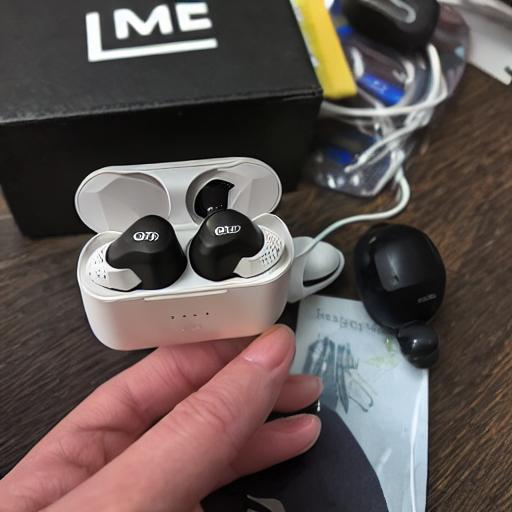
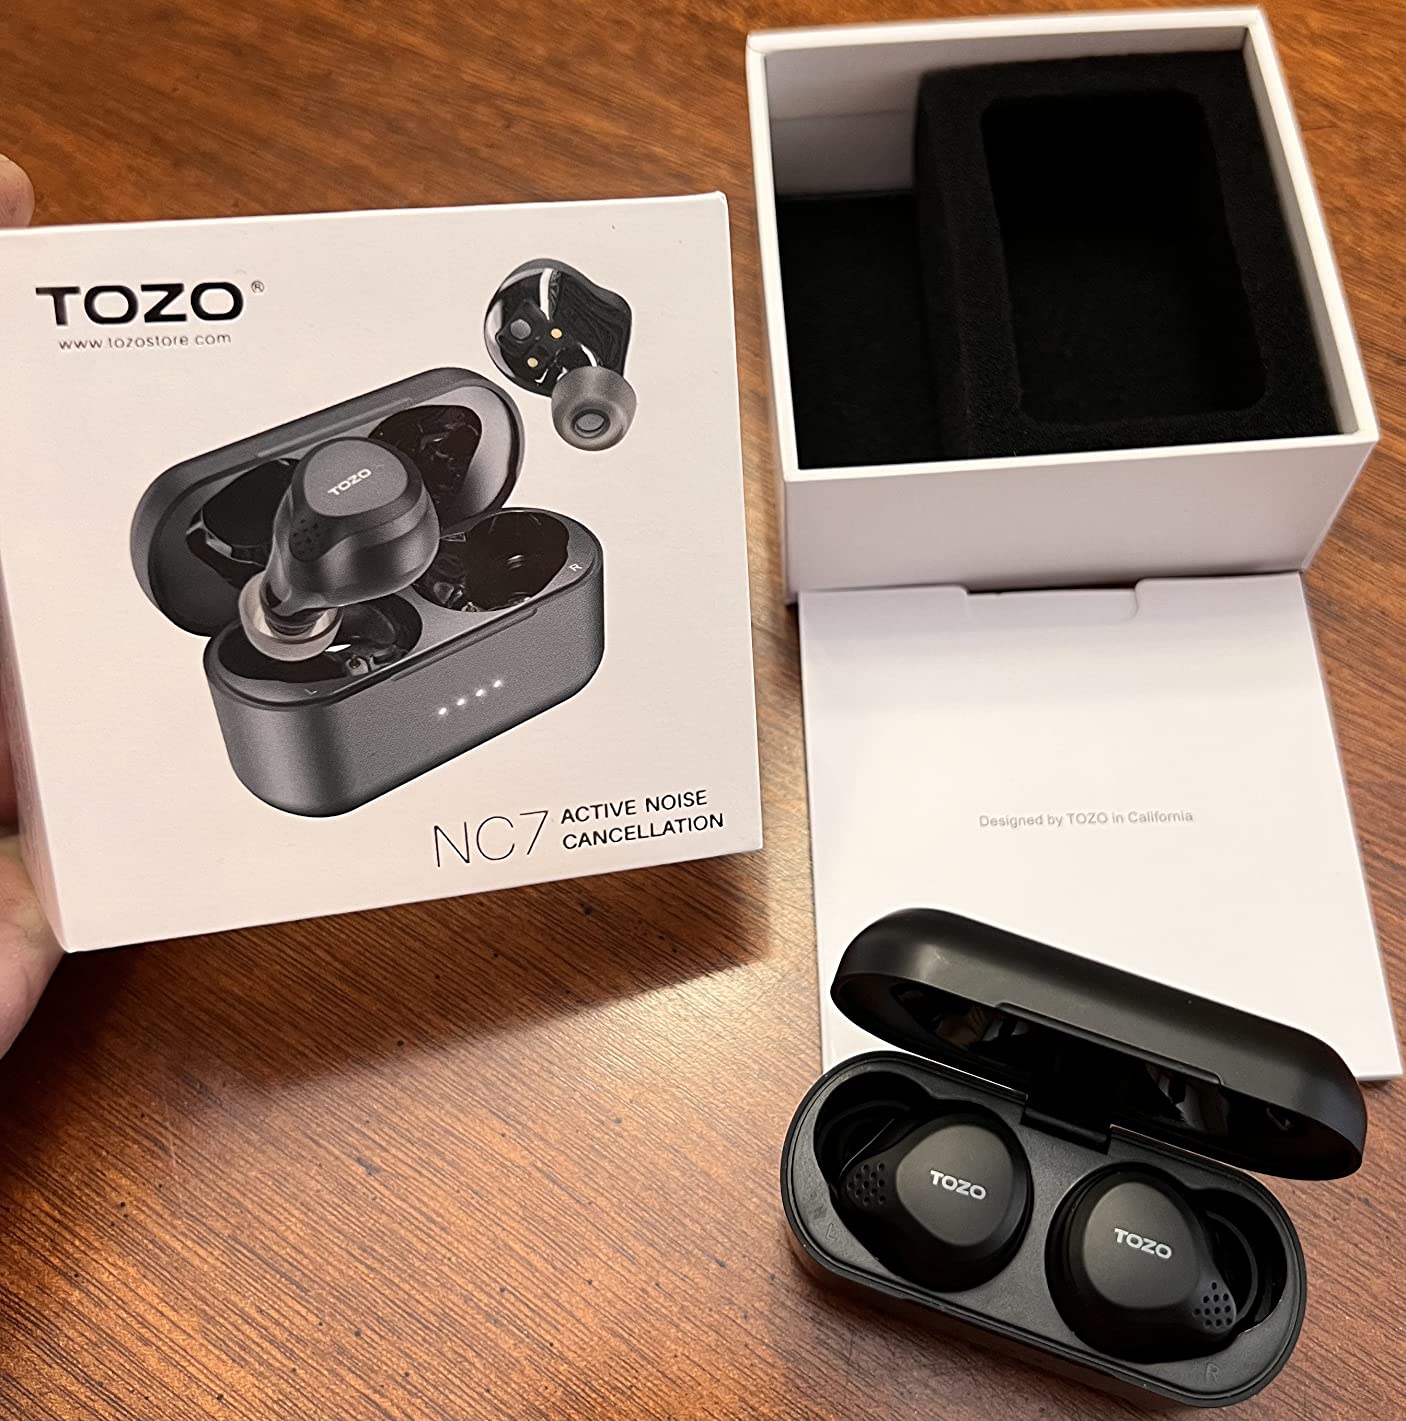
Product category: earbuds
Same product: no